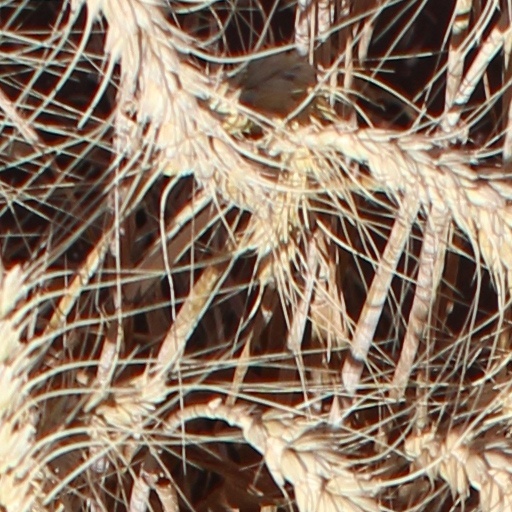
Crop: wheat